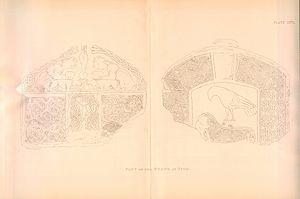
Les pierres pictes de Ross sont un ensemble de pierres travaillées par les Pictes, confédération de tribus présente dans le nord et le sud de l'Écosse de l'époque romaine au Xᵉ siècle. Un nombre important de ces pierres peut-être trouvé dans la région des Highlands de Ross, et en particulier dans la partie est, dite Easter Ross. La classification en classe et le nom des symboles sont ceux utilisés classiquement pour les Pierres Pictes.